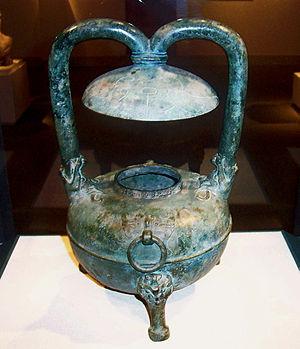
La période dynastie Han est une période charnière dans l'histoire prémoderne des sciences et des technologies en Chine, puisqu'elle a été témoin d'avancées majeures dans ces domaines.